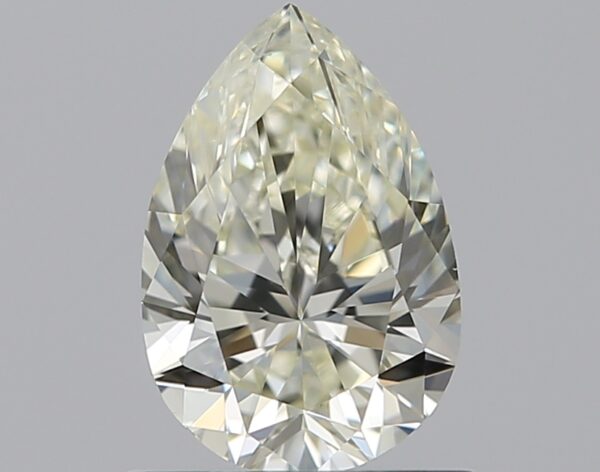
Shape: pear
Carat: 0.75
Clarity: VS1
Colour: M
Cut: VG
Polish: EX
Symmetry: VG
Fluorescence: N
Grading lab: GIA
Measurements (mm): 7.36 x 4.94 x 3.25